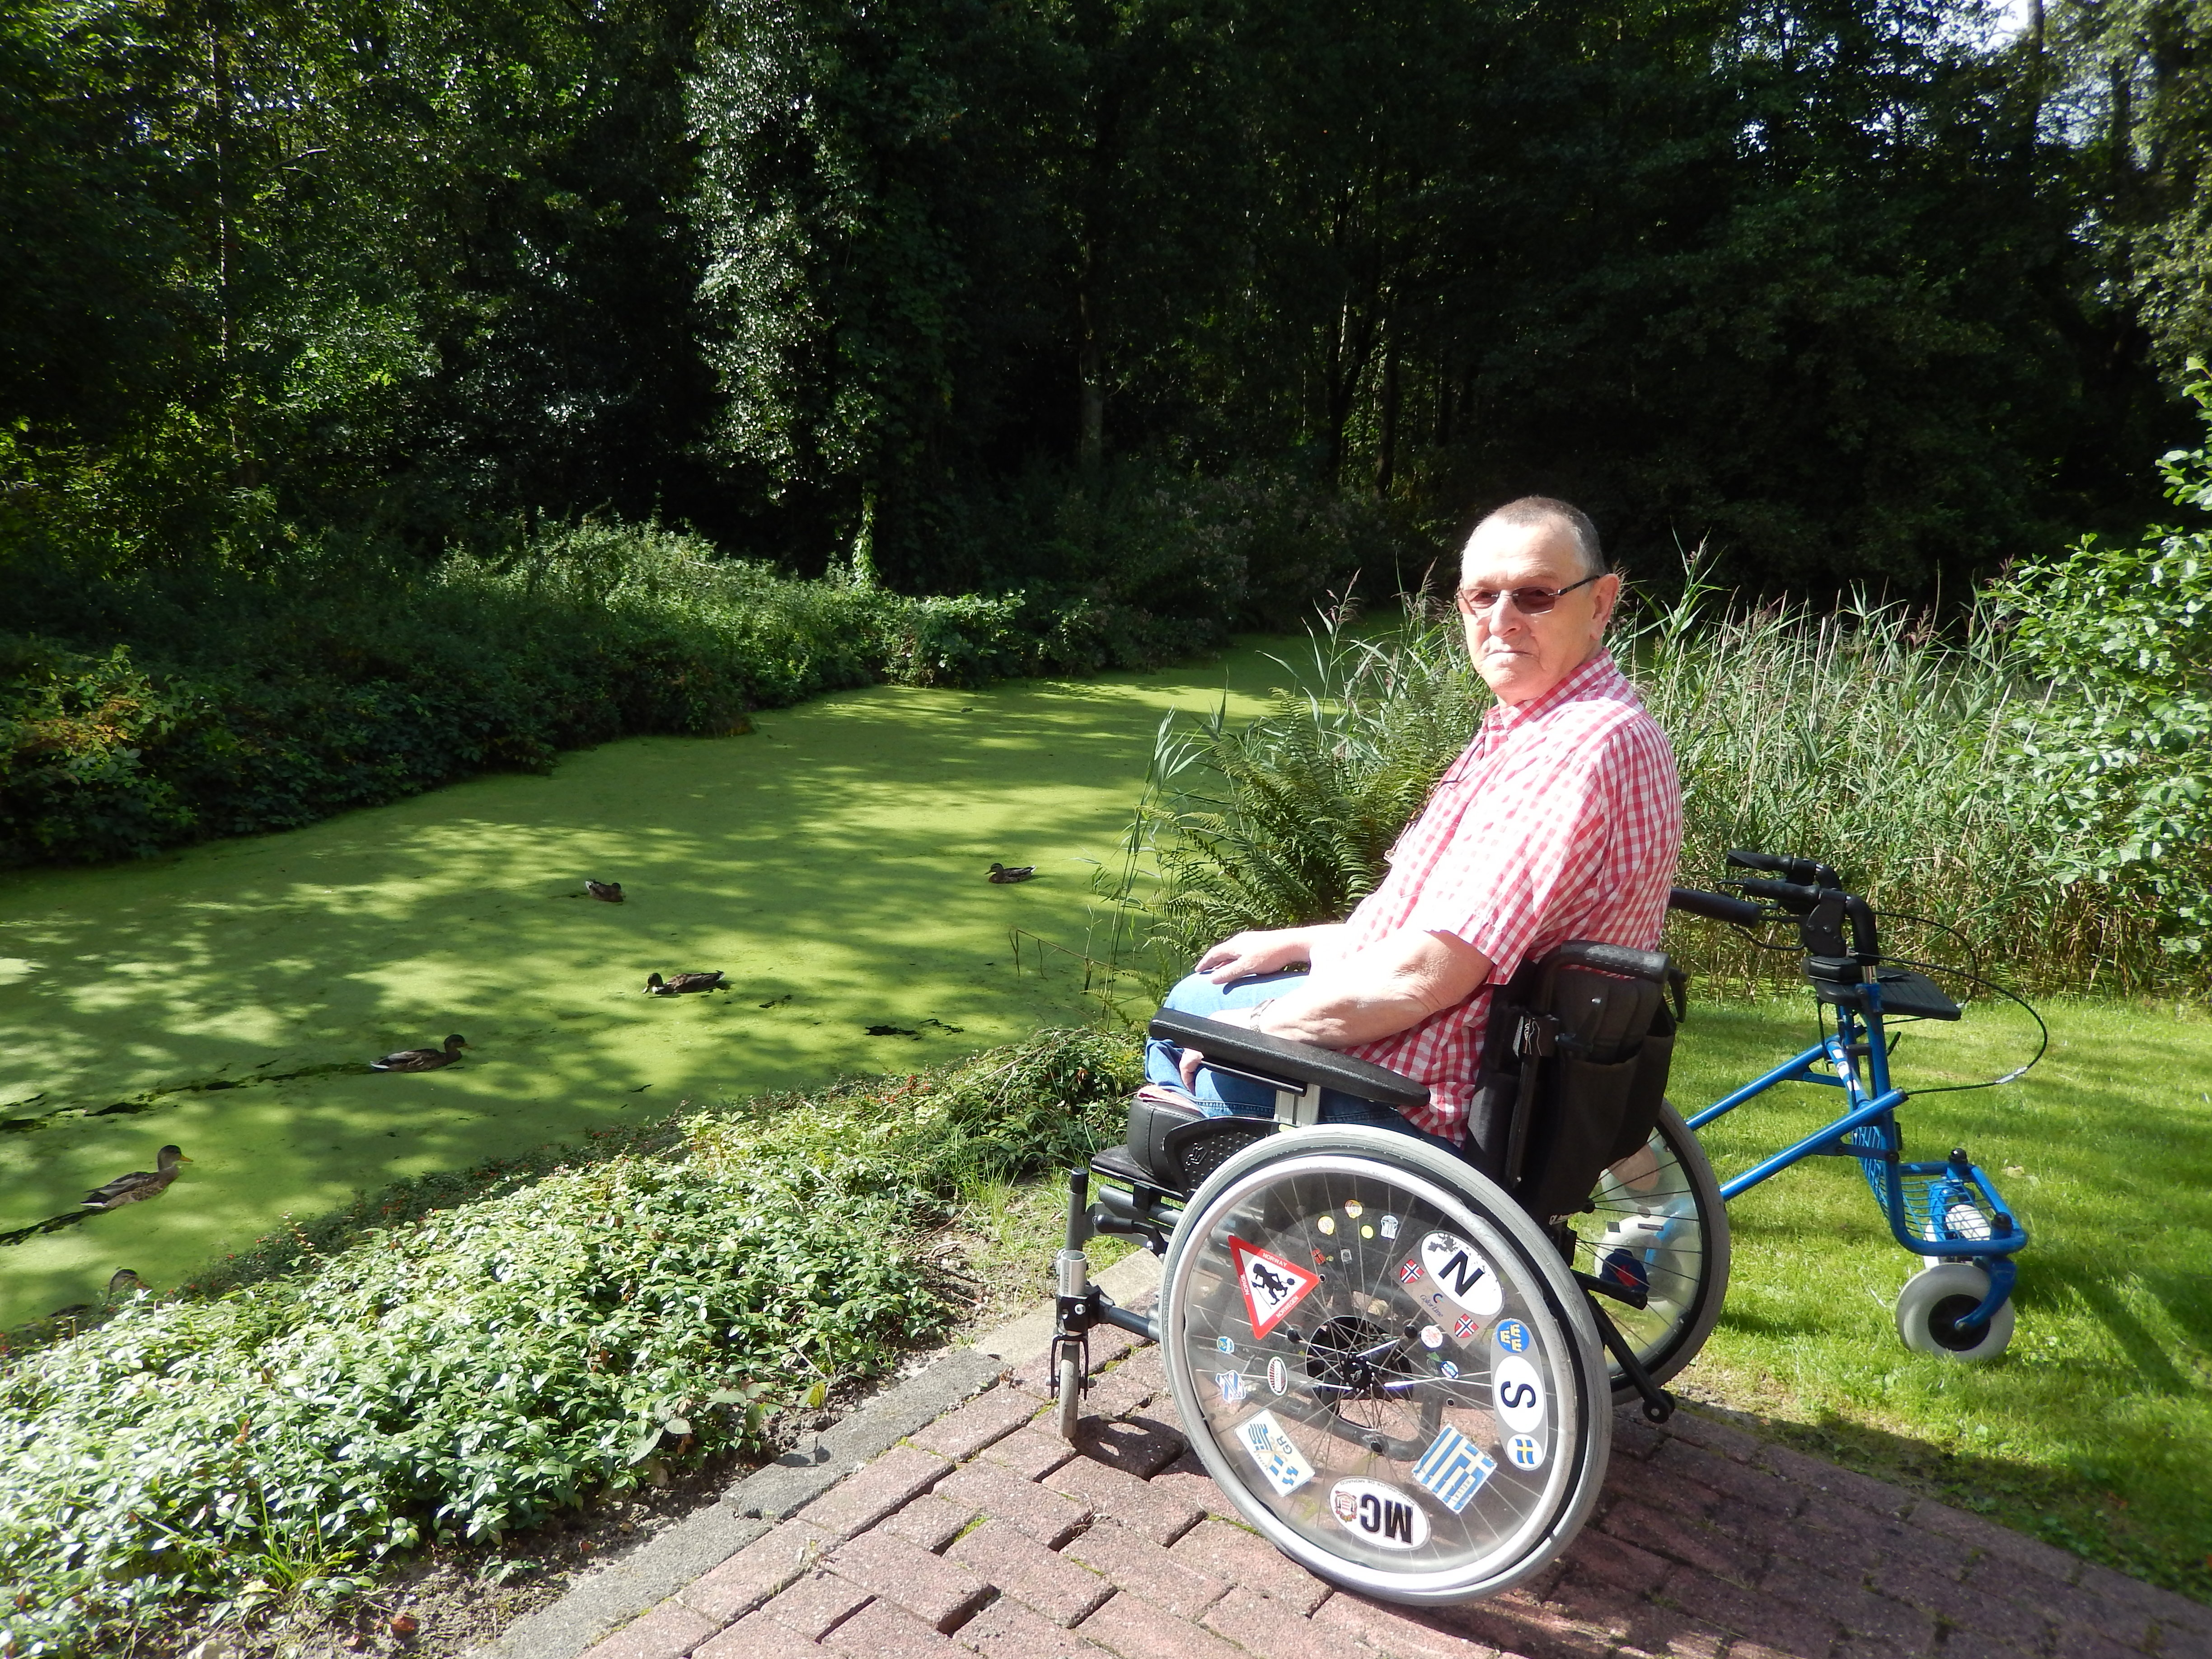
man, person, lawn, bicycle, vehicle, garden, leisure, wheelchair, disabled, retired